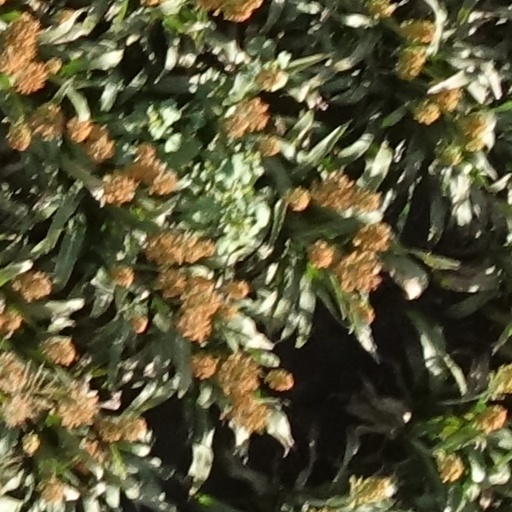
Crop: sorghum